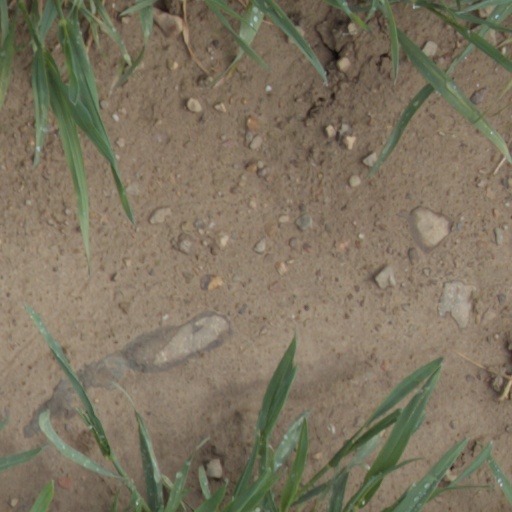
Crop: wheat